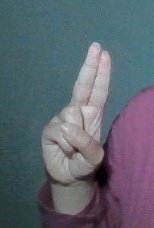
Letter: taa